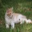
Label: cat